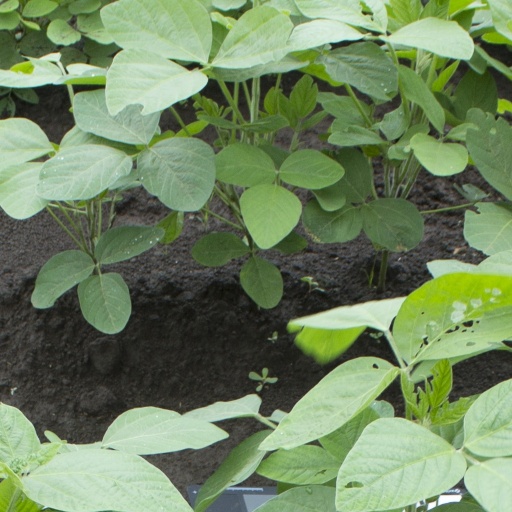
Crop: soybean